Yuri Panteleyev

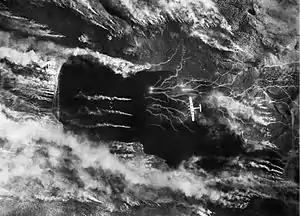
Operation Paravane, British bombers attacking the . Panteleyev oversaw the arrangements for the use of Soviet facilities and technical support.

In 1944, Panteleyev, and the commander of the Northern Fleet's Air Force, became jointly responsible for providing support for attempts by British aircraft to sink the German battleship . "Tirpitz" was anchored in Norwegian waters, with the distance involved making it hard for British aircraft to launch from British airfields, complete their bombing mission, and then return to their bases. Therefore, it was decided that, in what was designated Operation Paravane, the British bombers would instead fly to airfields in the north of the Soviet Union following their raids, refuel and if necessary rearm, and then, if the "Tirpitz" was still afloat, attempt to bomb her again on their return to Britain. Panteleyev helped to make the necessary arrangements to make Soviet airfields such as Yagodnik available, with Soviet navigators assisting in transferring aircraft and carrying out reconnaissance. On 15 September "Tirpitz" was crippled by British bombers which staged from Yagodnik, and was later sunk in Operation Catechism by British bombers launched from Scotland. Panteleyev was made a Companion of the Order of the Bath for his work in assisting the British. In March 1945 he was appointed commander of the White Sea naval defence area, holding the position until after the war, when in July 1946 he became Chief of the Combat Training Directorate.